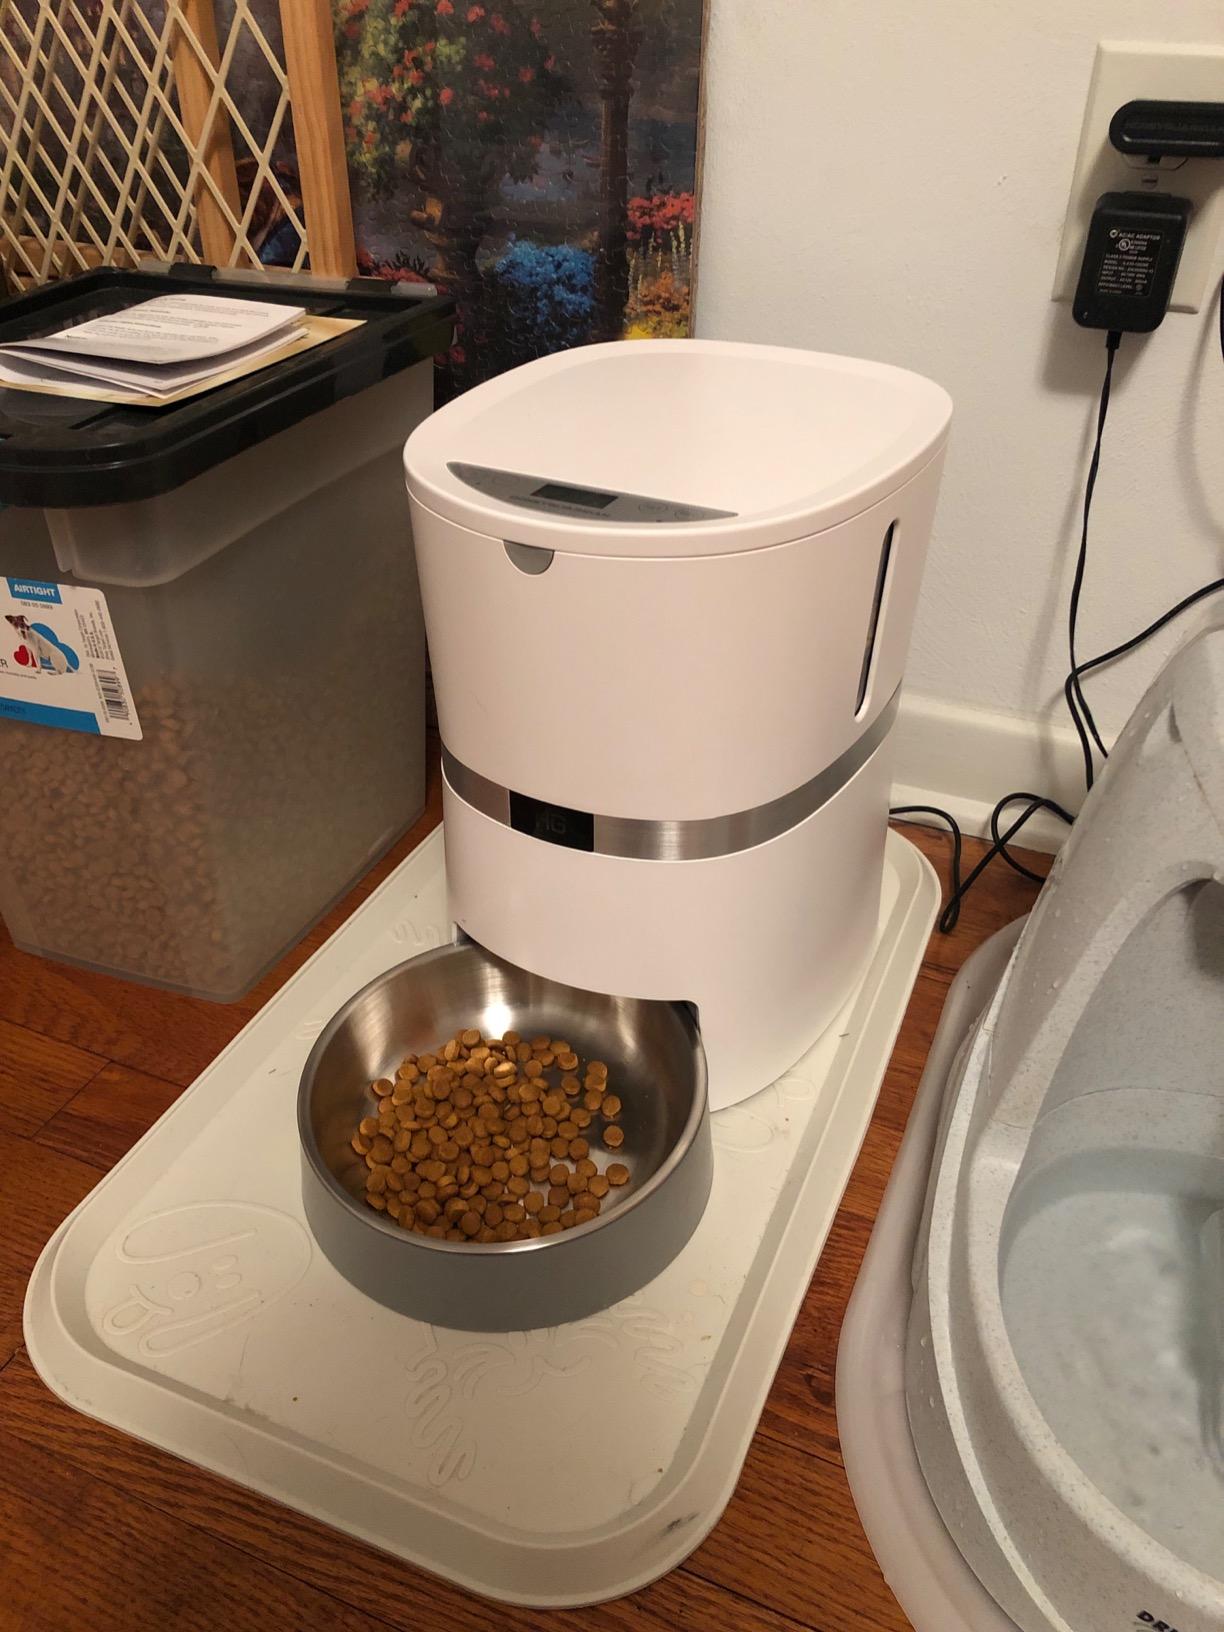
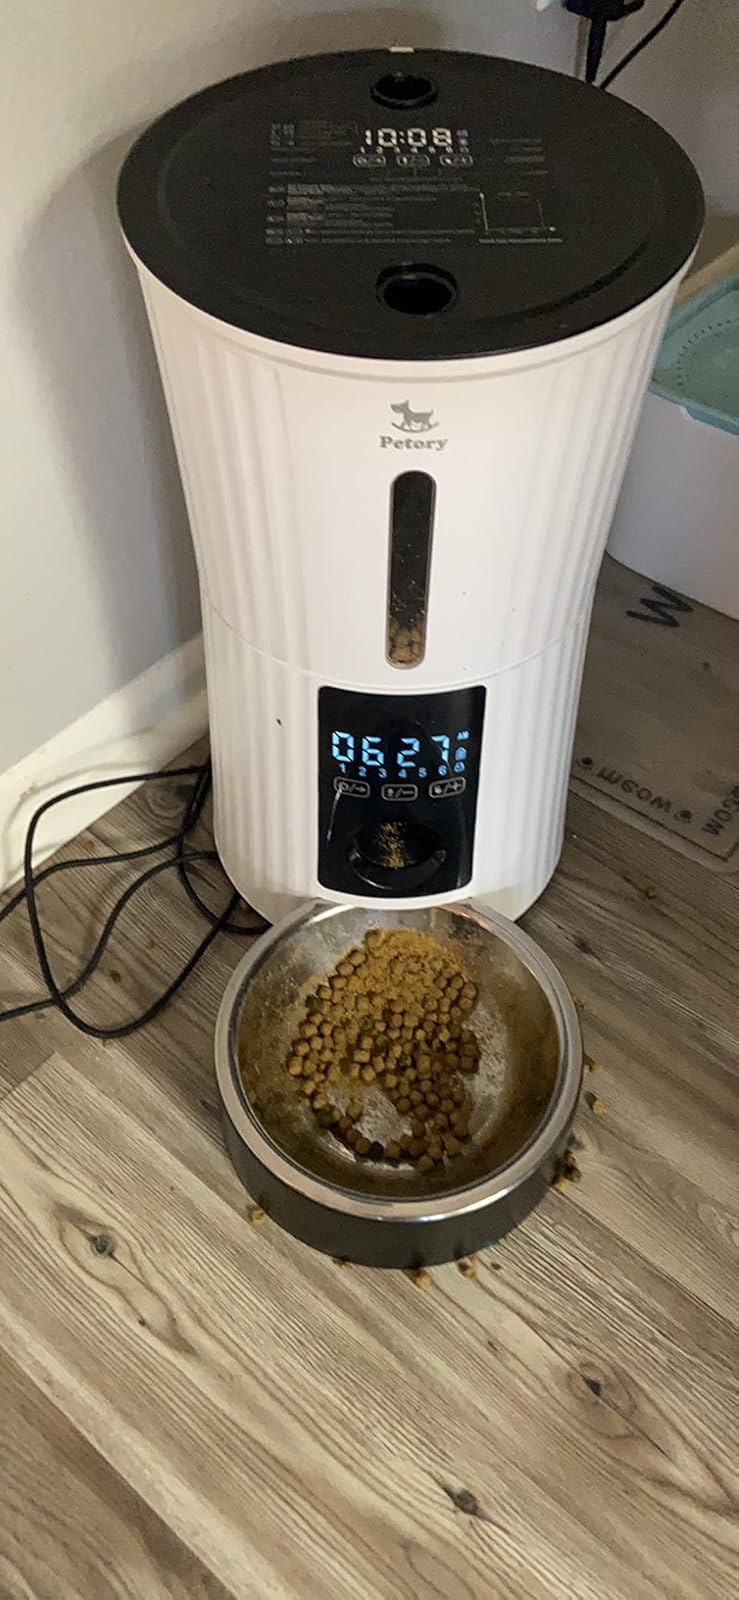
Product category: items_feeder
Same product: no